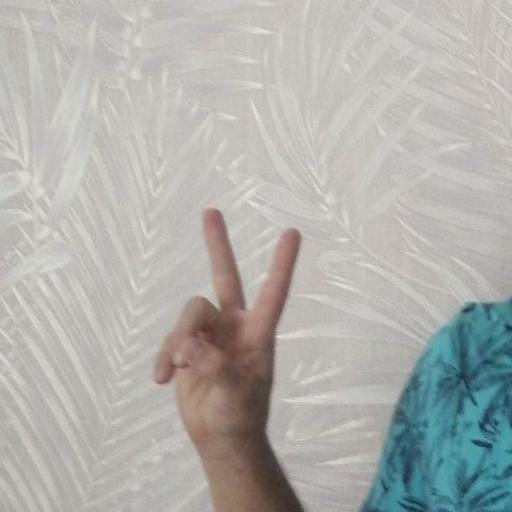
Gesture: peace